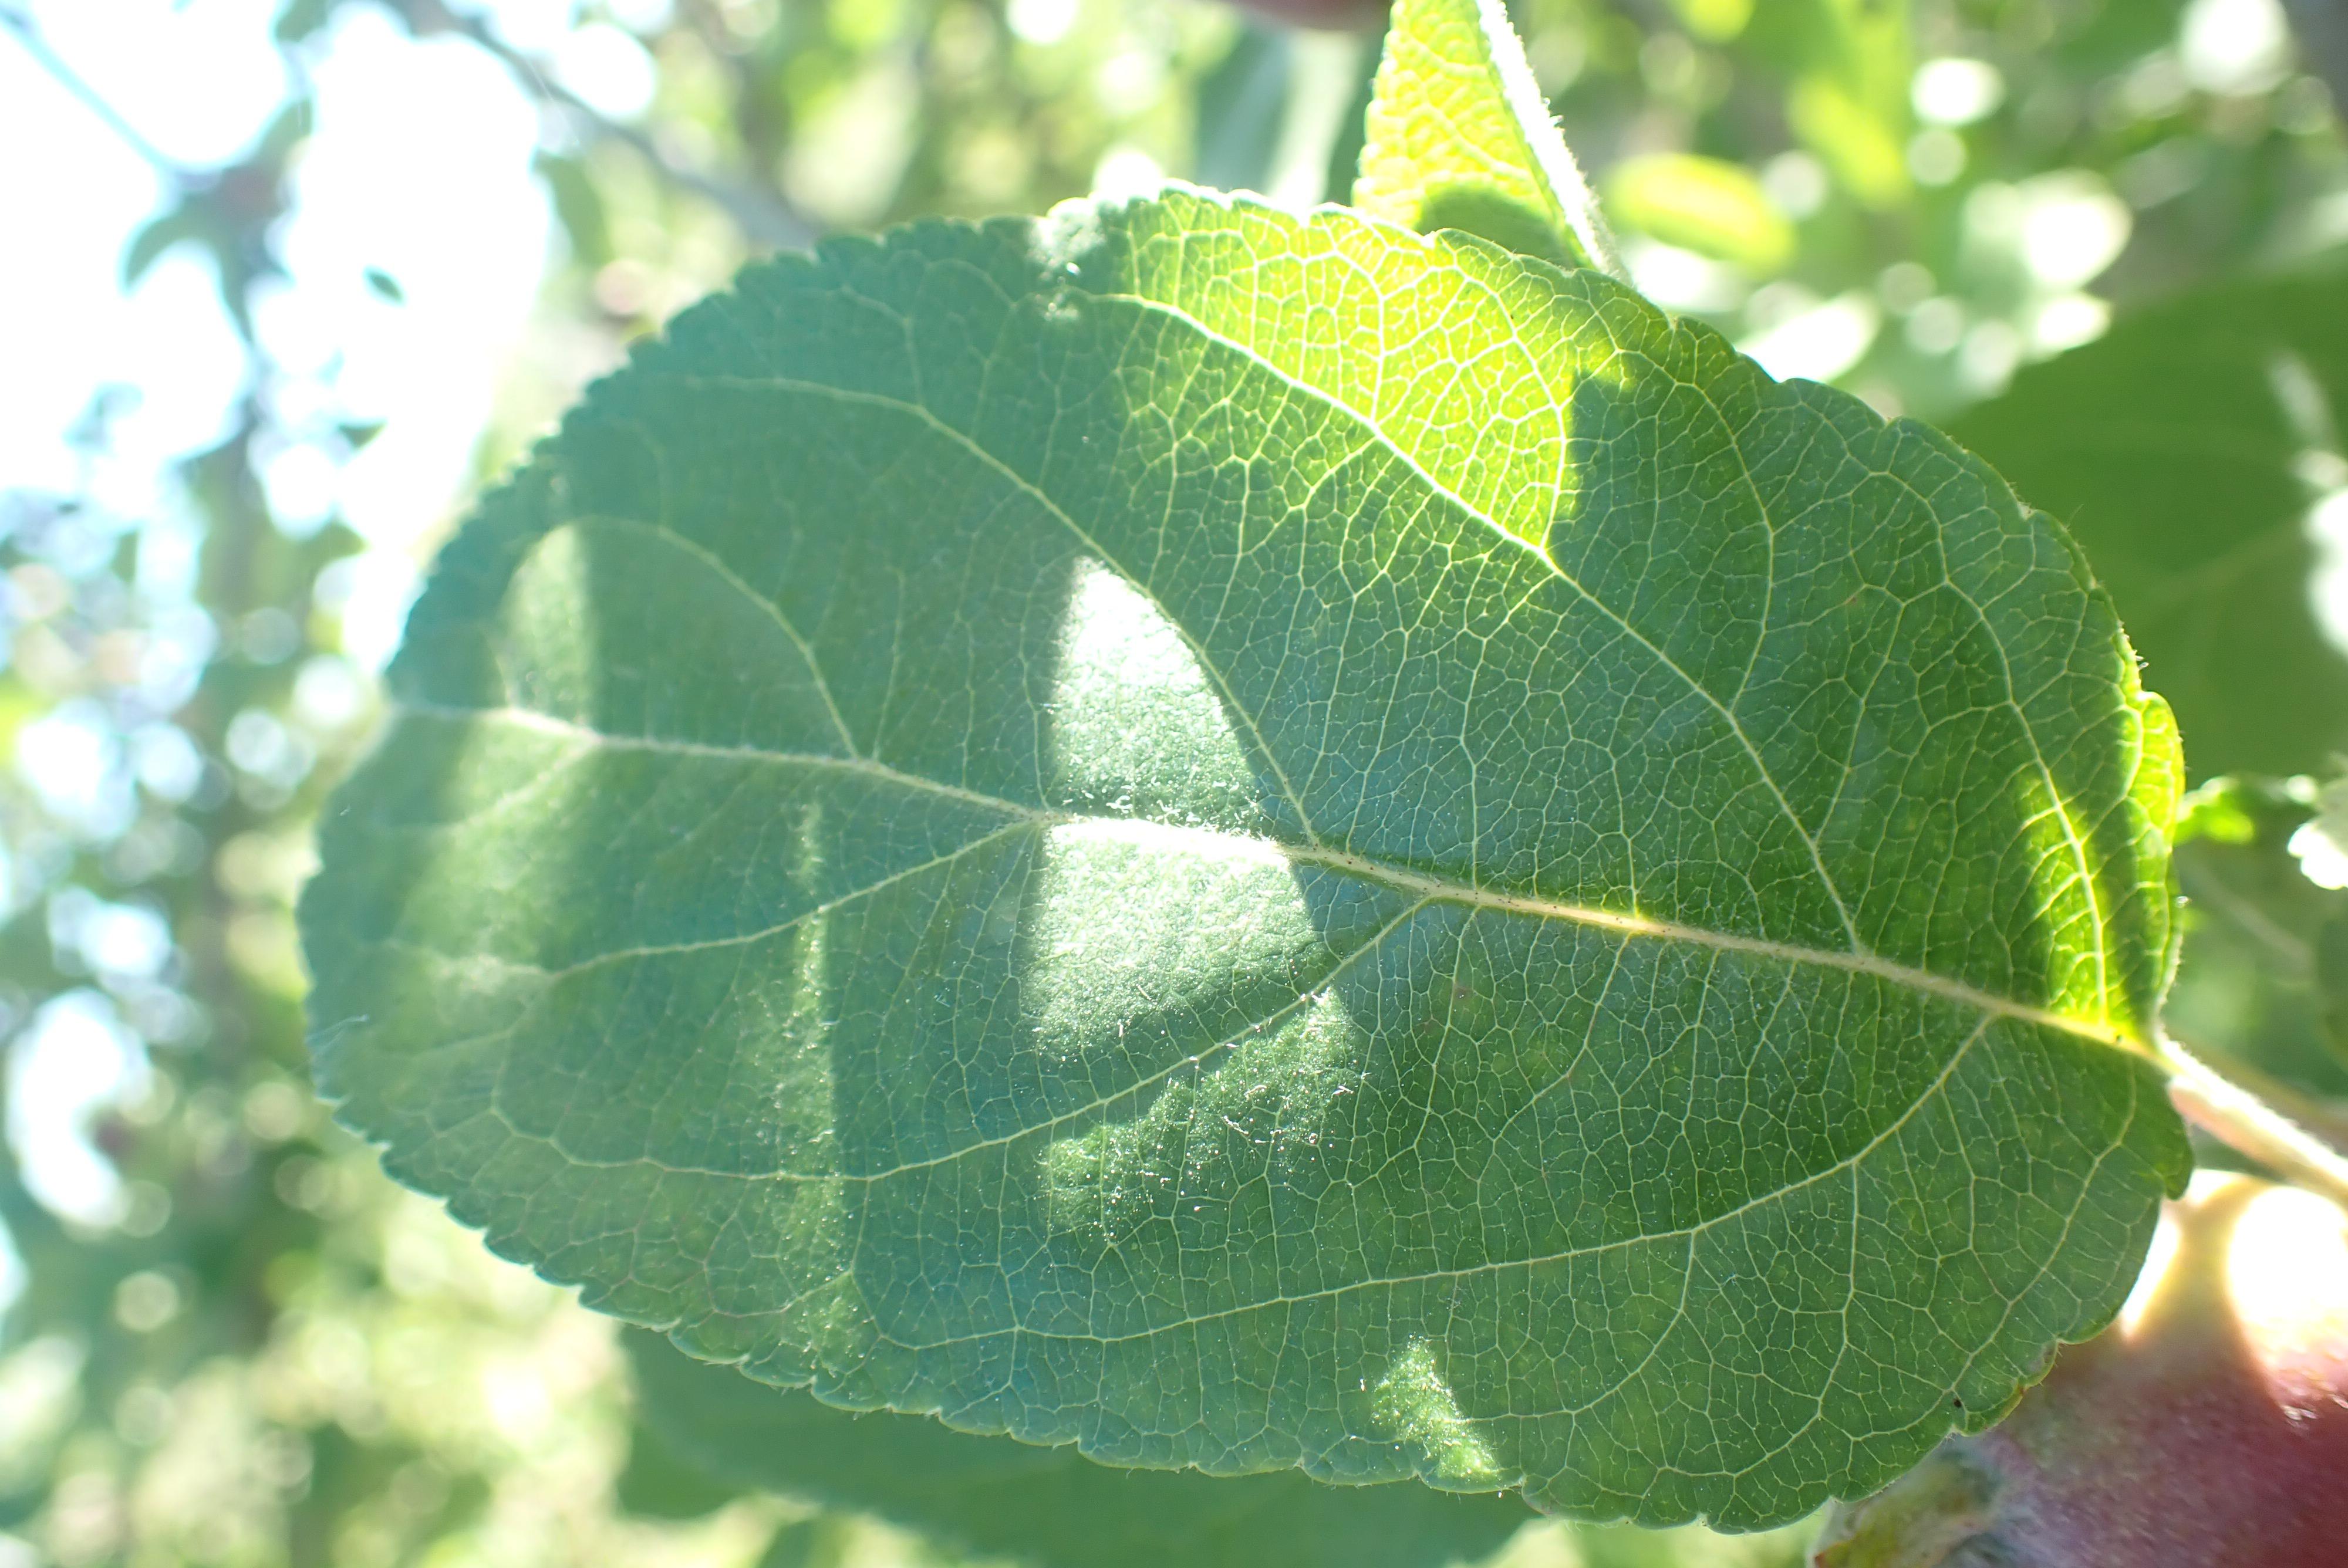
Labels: healthy